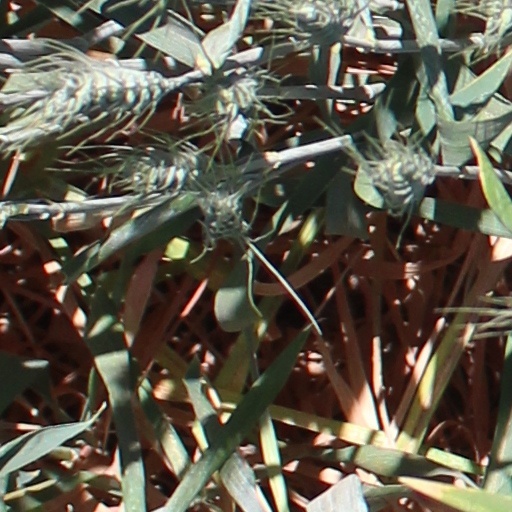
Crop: wheat